Signalling theory

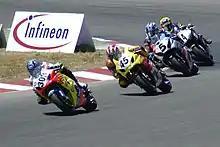
Young men may take part in risky sports like motorcycle racing to signal their strength and skill.

Large game hunting has been studied extensively as a signal of men's willingness to take physical risks, as well as showcase strength and coordination. Costly signalling theory is a useful tool for understanding food sharing among hunter gatherers because it can be applied to situations in which delayed reciprocity is not a viable explanation. Instances that are particularly inconsistent with the delayed reciprocity hypothesis are those in which a hunter shares his kill indiscriminately with all members of a large group. In these situations, the individuals sharing meat have no control over whether or not their generosity will be reciprocated, and free riding becomes an attractive strategy for those receiving meat. Free riders are people who reap the benefits of group-living without contributing to its maintenance. Costly signalling theory can fill some of the gaps left by the delayed reciprocity hypothesis. Hawkes has suggested that men target large game and publicly share meat to draw social attention or to show off. Such display and the resulting favorable attention can improve a hunter's reputation by providing information about his phenotypic quality. High quality signallers are more successful in acquiring mates and allies. Thus, costly signalling theory can explain apparently wasteful and altruistic behaviour.